Frank Piatek

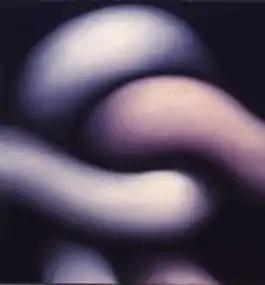
Frank Piatek, "Untitled", oil on canvas, 1967.

Frank Piatek (born 1944) is an American artist, known for abstract, illusionistic paintings of tubular forms and three-dimensional works exploring spirituality, cultural memory and the creative process. Piatek emerged in the mid-1960s, among a group of Chicago artists exploring various types of organic abstraction that shared qualities with the Chicago Imagists; his work, however relies more on suggestion than expressionistic representation. In "Art in Chicago 1945-1995", the Museum of Contemporary Art, Chicago (MCA) described Piatek as playing “a crucial role in the development and refinement of abstract painting in Chicago" with carefully rendered, biomorphic compositions that illustrate the dialectical relationship between Chicago's idiosyncratic abstract and figurative styles. Piatek's work has been exhibited at institutions including the Whitney Museum, Art Institute of Chicago, MCA Chicago, National Museum, Szczecin in Poland, and Terra Museum of American Art; it belongs to the public art collections of the Art Institute of Chicago and MCA Chicago, among others. Curator Lynne Warren describes Piatek as "the quintessential Chicago artist—a highly individualistic, introspective outsider" who has developed a "unique and deeply felt world view from an artistically isolated vantage point." Piatek lives and works in Chicago with his wife, painter and SAIC professor Judith Geichman, and has taught at the School of the Art Institute of Chicago since 1974.